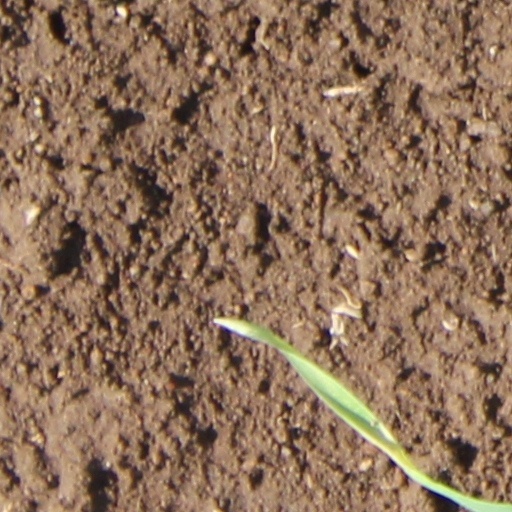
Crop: wheat